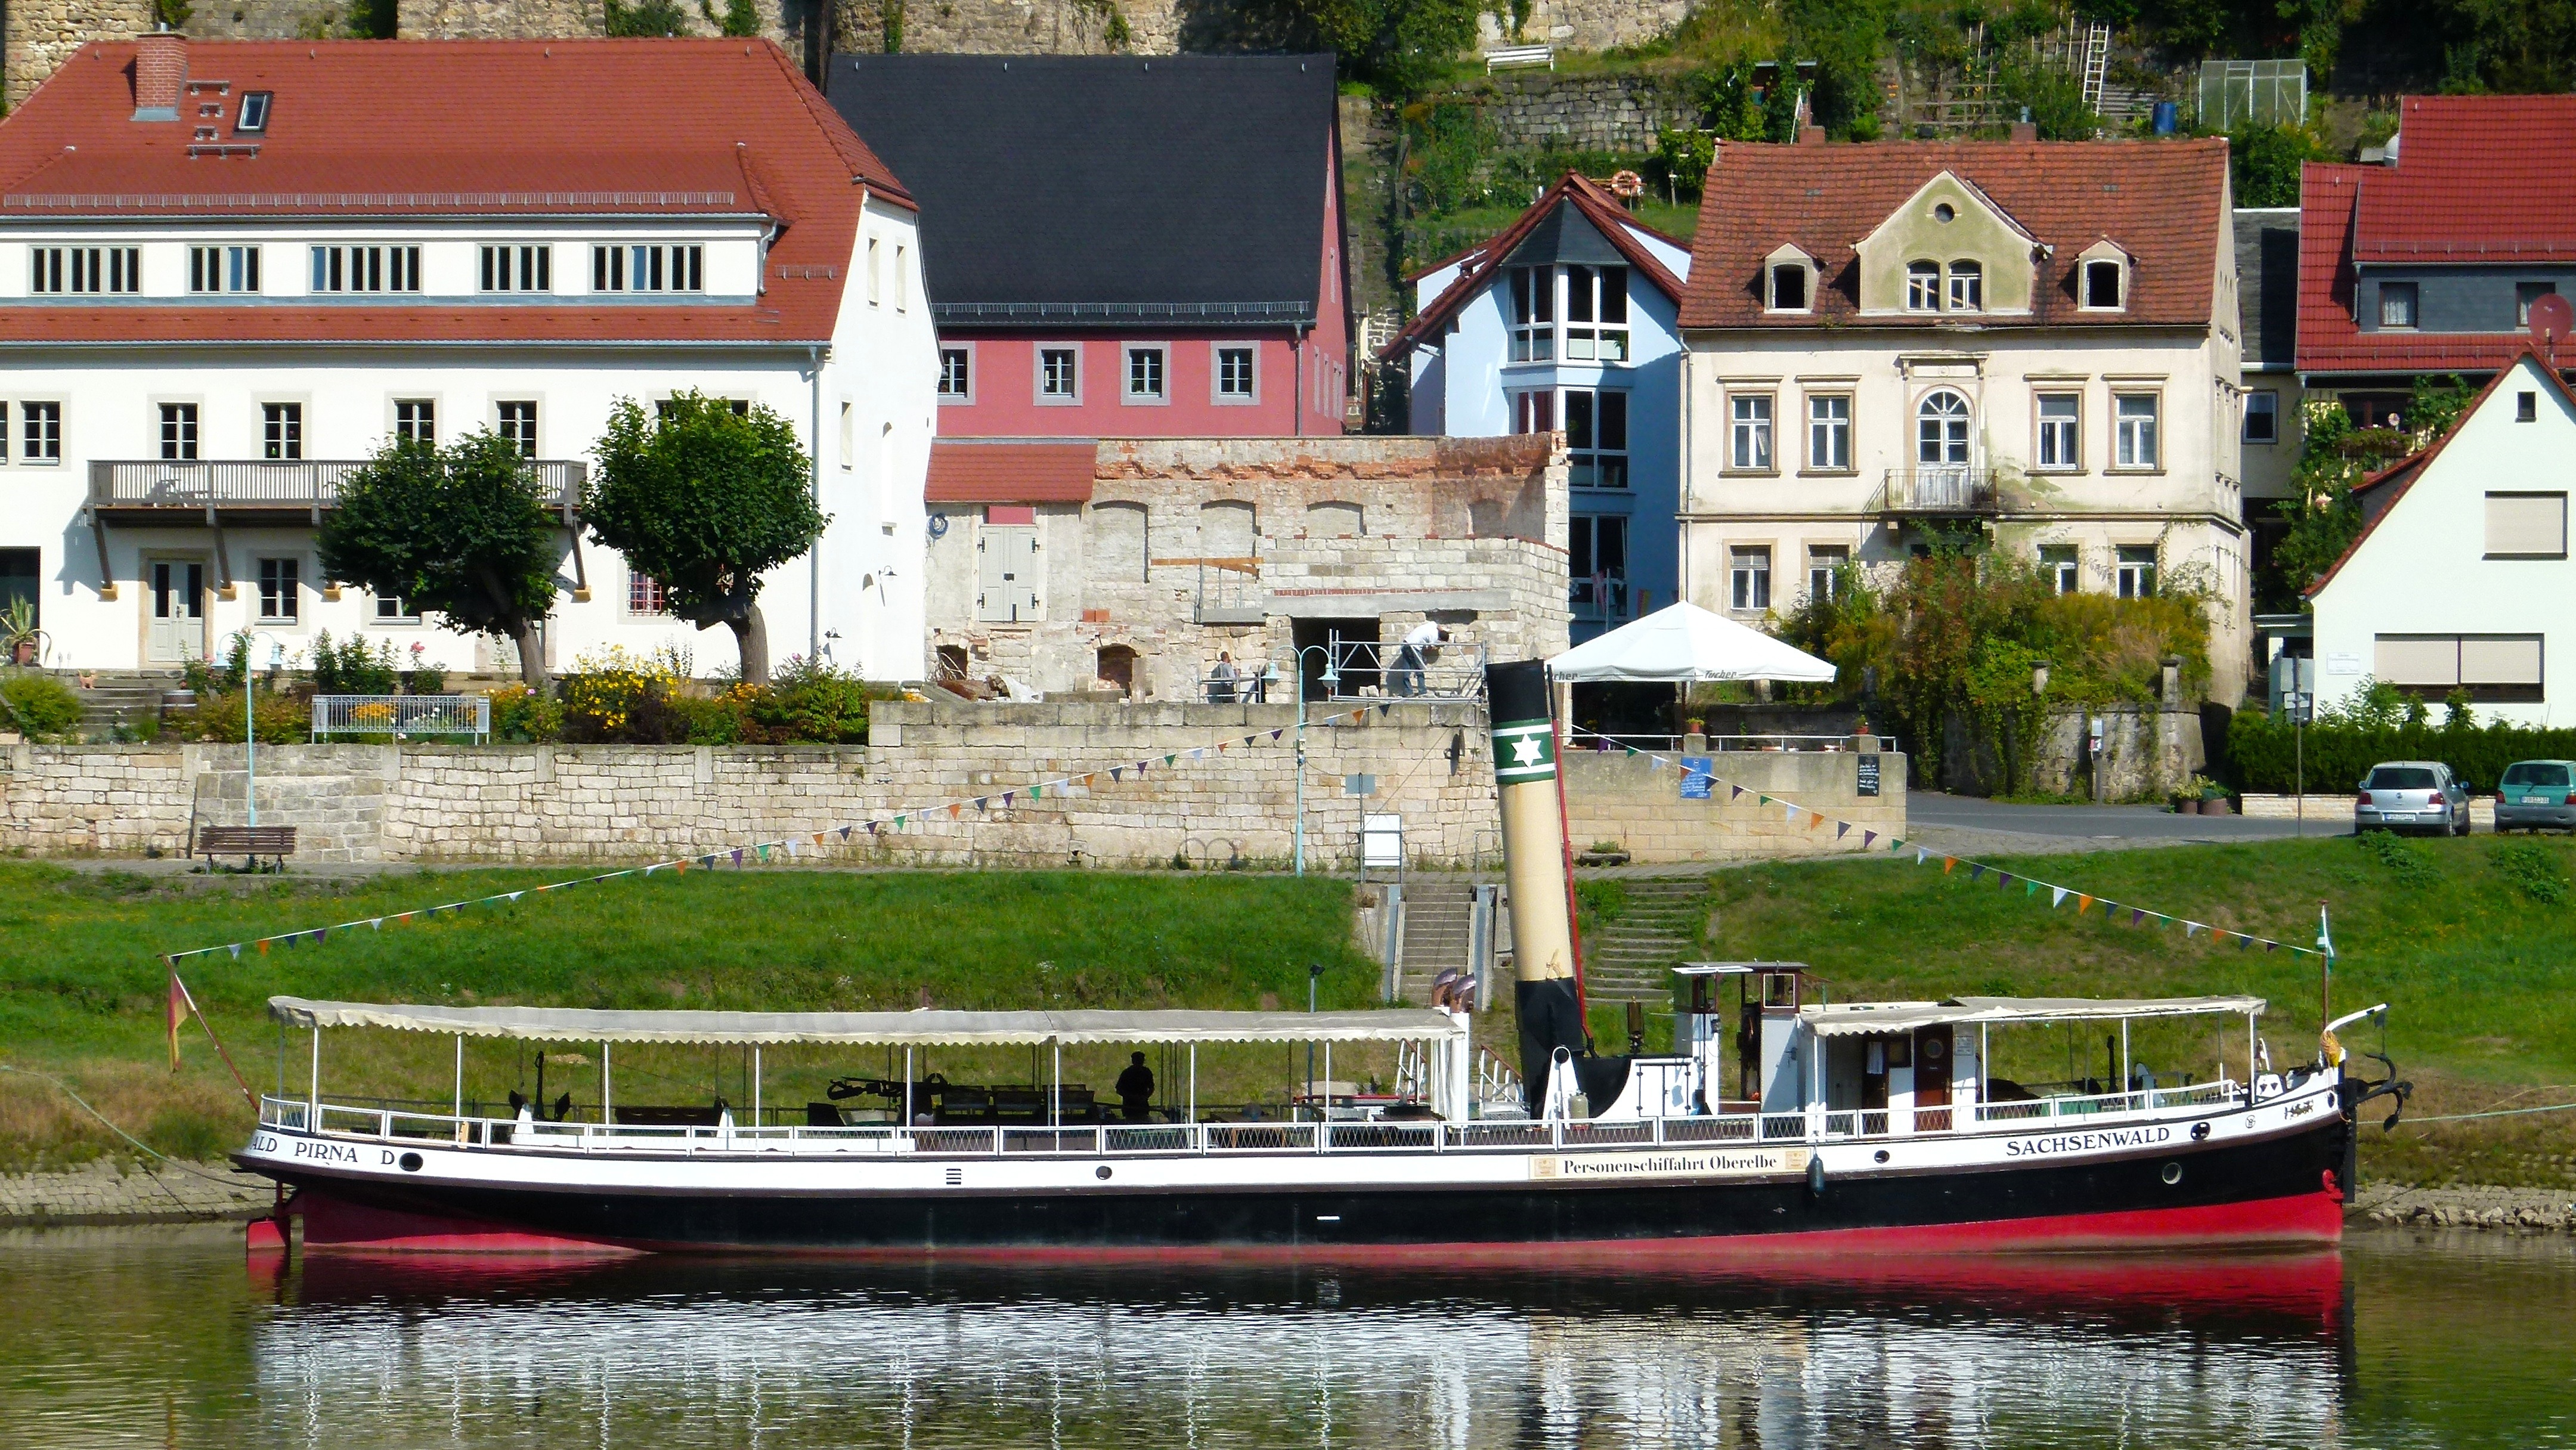
water, nature, grass, architecture, boat, town, city, river, canal, ship, summer, spring, vehicle, scenic, tourism, waterway, trees, outside, buildings, tourists, reflections, germany, watercraft, cities, sachsenwald